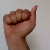
The image shows a hand gesture representing the letter 'A' in Indian Sign Language.